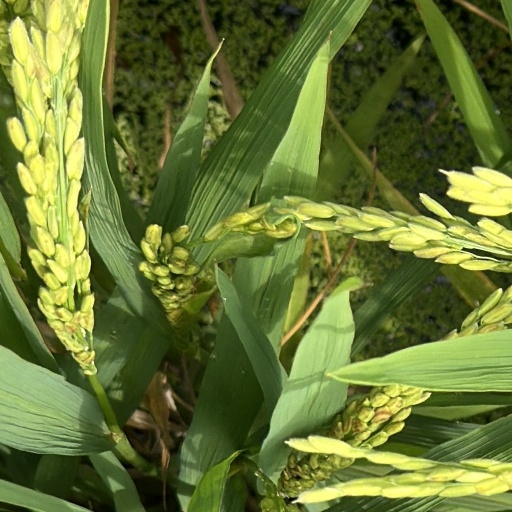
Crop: rice